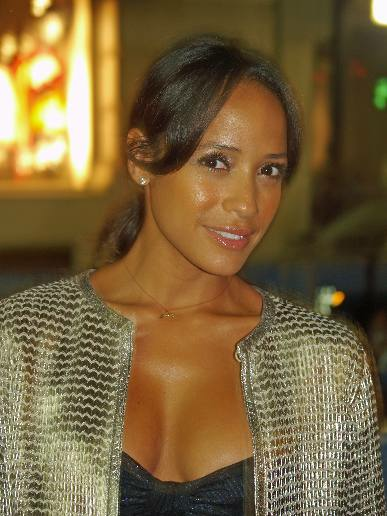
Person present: Yes